Panagyurishte

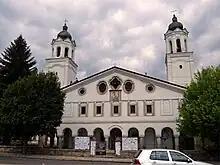
The Church of St George in Panagyurishte

The church was built in the period 1856-1860, when the economy was rising in the town. During its construction period, many citizens from the upper neighbourhoods in Panagyurishte were supporting it financially. The most generous of all was Pencho Hadzhilukov, later died in the April Uprising. The masters of the church were Nikola German and Gancho Trifonov, from the small village of Smolsko. The technicians were from Constantinople. The church's iconostasis and its carved decoration was made by the Debar Art School. It was consecrated in 1860.